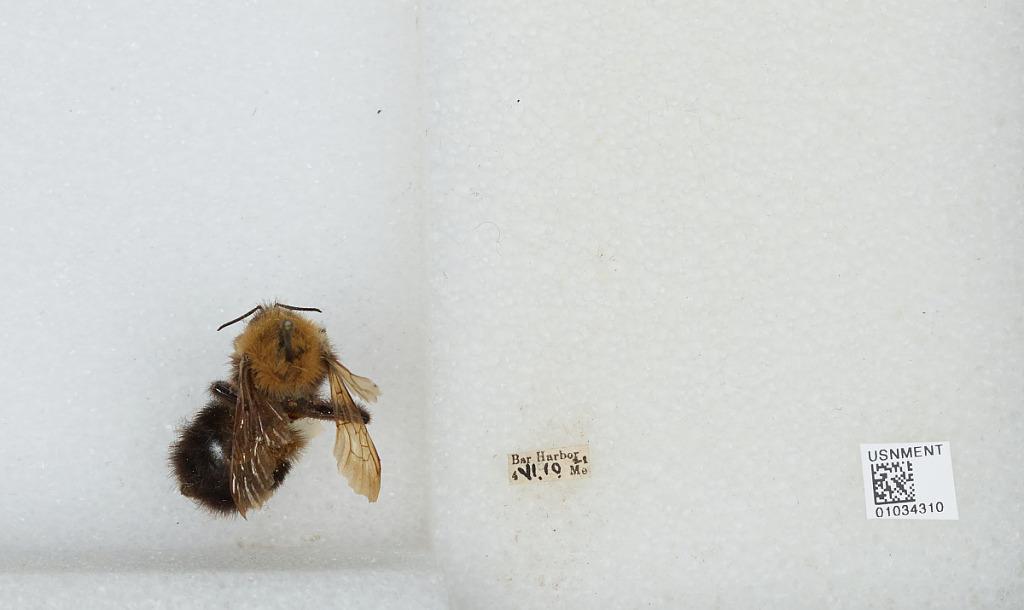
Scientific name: Bombus (Pyrobombus) perplexus Cresson
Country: United States
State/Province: Maine
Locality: [not stated]